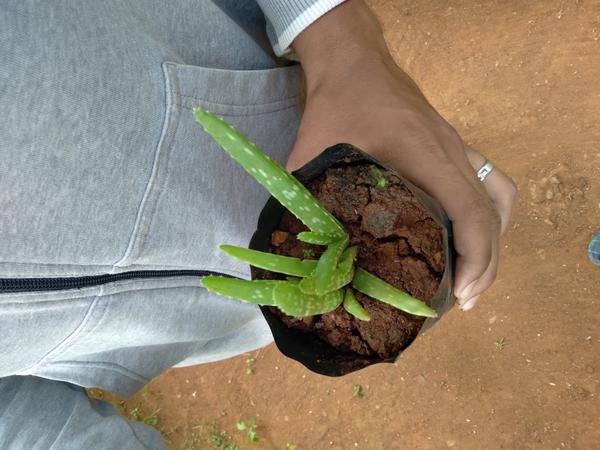
Plant: Aloevera